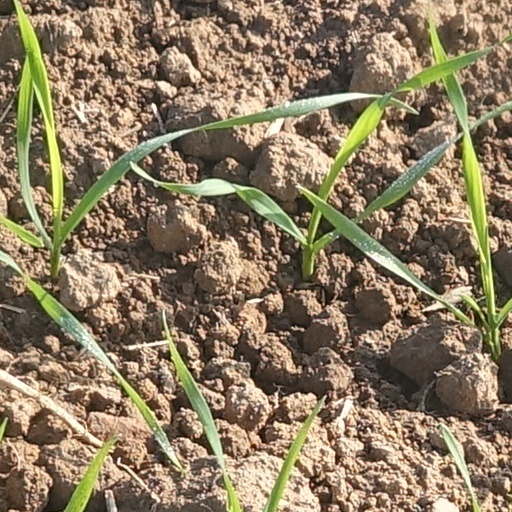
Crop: wheat